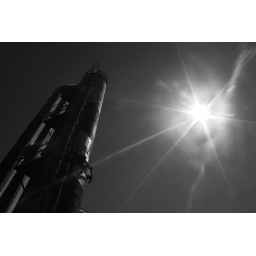
A black and white shot looking up the main tower of the old factory in Gasworks Park. Gasworks Park Seattle.